Franjo Tuđman

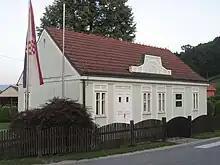
Tuđman's childhood home in Veliko Trgovišće

In March 1994, he signed the Washington Agreement with Bosnian President Alija Izetbegović that re-allied Croats and Bosniaks. In August 1995, he authorized a major offensive known as Operation Storm which effectively ended the war in Croatia. In the same year, he was one of the signatories of the Dayton Agreement that put an end to the Bosnian War. He was re-elected president in 1992 and 1997 and remained in power until his death in 1999. While supporters point out his role in achieving Croatian independence, critics have described his presidency as authoritarian. Surveys after Tuđman's death have generally shown a high favorability rating among the Croatian public.